William D. Leahy

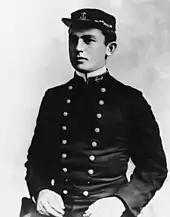
refer to caption

William Daniel Leahy was born in Hampton, Iowa, on 6 May 1875, the first of seven children of Michael Anthony Leahy, a lawyer and American Civil War veteran, who was elected to the Iowa Legislature in 1872, and his wife Rose Mary Hamilton. Both parents were born in the United States but his grandparents were immigrants from Ireland. He had five brothers and a sister. His father was re-elected in 1874, but moved to Wausau, Wisconsin, in 1882. In 1889, the family moved again, this time to Ashland, Wisconsin, where Leahy attended high school. His nose was broken in an American football match and his family lacked the money to get it fixed, so it remained crooked for the rest of his life.